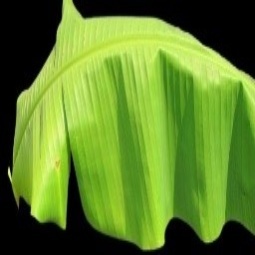
Label: Healthy